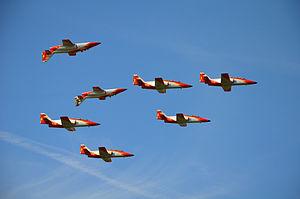
La Patrulla Águila espagnole lors du meeting aérien Air14, à Payerne (Suisse) en août 2014